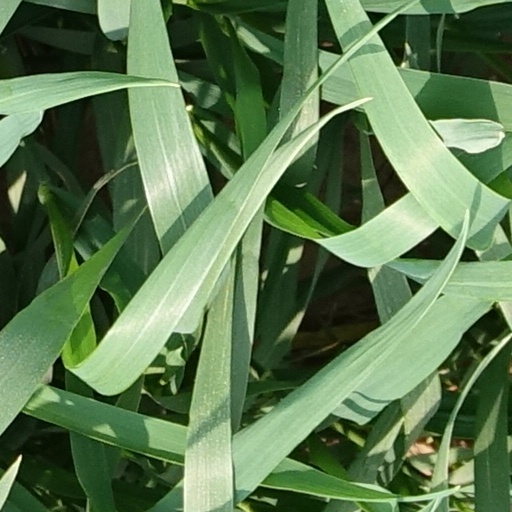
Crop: wheat